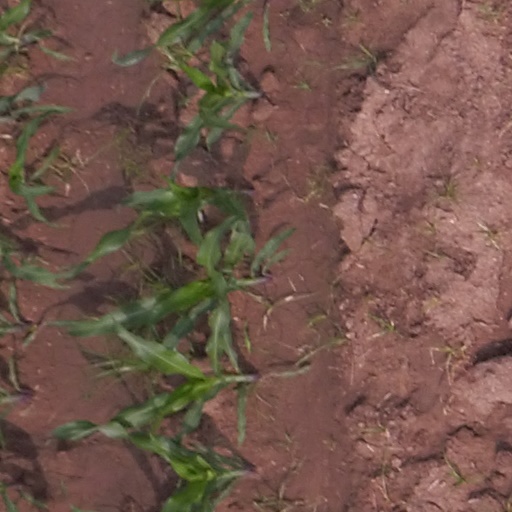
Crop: maize; corn